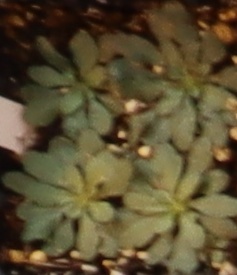
Label: Horseweed